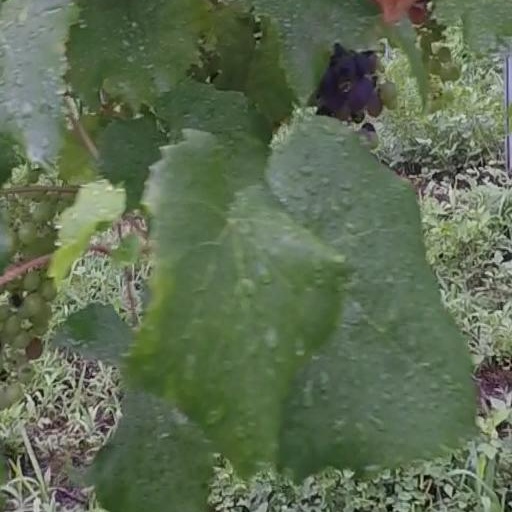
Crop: grape